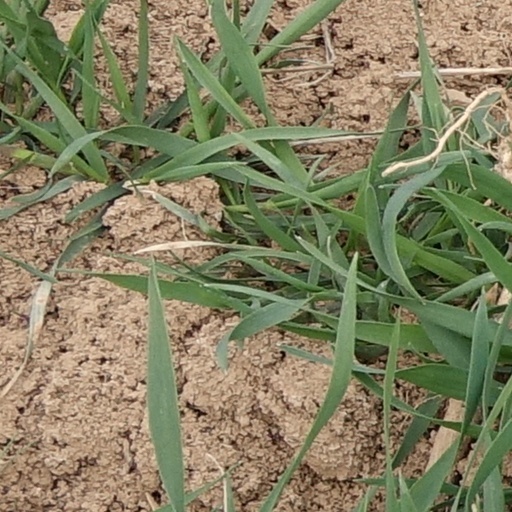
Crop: wheat